Nemrem

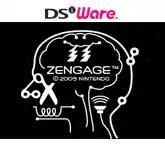

Art Style: Nemrem, known as Art Style: Zengage in North America and Art Style: Somnium in Japan, is a puzzle video game developed by Skip Ltd. and published by Nintendo for the Nintendo DSi's DSiWare digital distribution service. It is one of multiple entries in the "Art Style" series of games. It first released in Japan in January 2009, and was later released in PAL regions and North America in May and July 2009 respectively. In "Nemrem", players are given increasingly difficult slide puzzles that require them to slide tiles to match the position of colored balls with colored tiles.